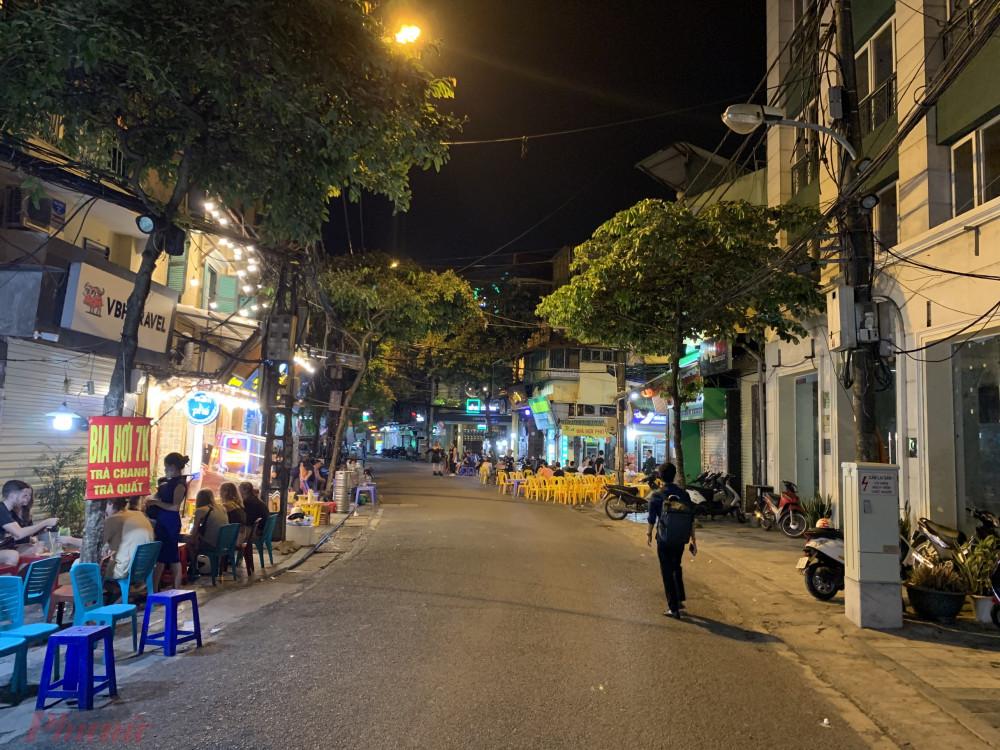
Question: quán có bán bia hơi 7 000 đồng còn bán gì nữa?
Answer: quán còn bán trà chanh, trà quất